Hurricane Lane (2018)

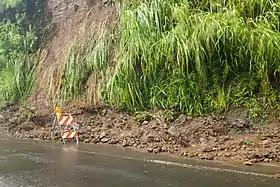
A road covered by dirt and vegetative debris from a landslide

Volunteers from All Hands and Hearts, Team Rubicon, and Southern Baptist Disaster Relief helped residents clean flood damage and remove mold. On August 29, the Central Pacific Bank announced a new disaster loan program that would provide $1,000–10,000 to eligible applicants. Officials advised residents to stay out of coastal waters between Hāmākua Coast and Laupāhoehoe along the Big Island on September 4 due to runoff and sewage spills in Hilo Bay. President Trump signed a disaster declaration on September 27 for all counties except Honolulu, enabling the distribution of federal funding. FEMA ultimately provided roughly $10 million in public assistance. Foodland Hawaii and Western Union provided up to $40,000 to the American Red Cross of Hawaii. Bloodworks Northwest dispatched blood to Hawaii following the storm.